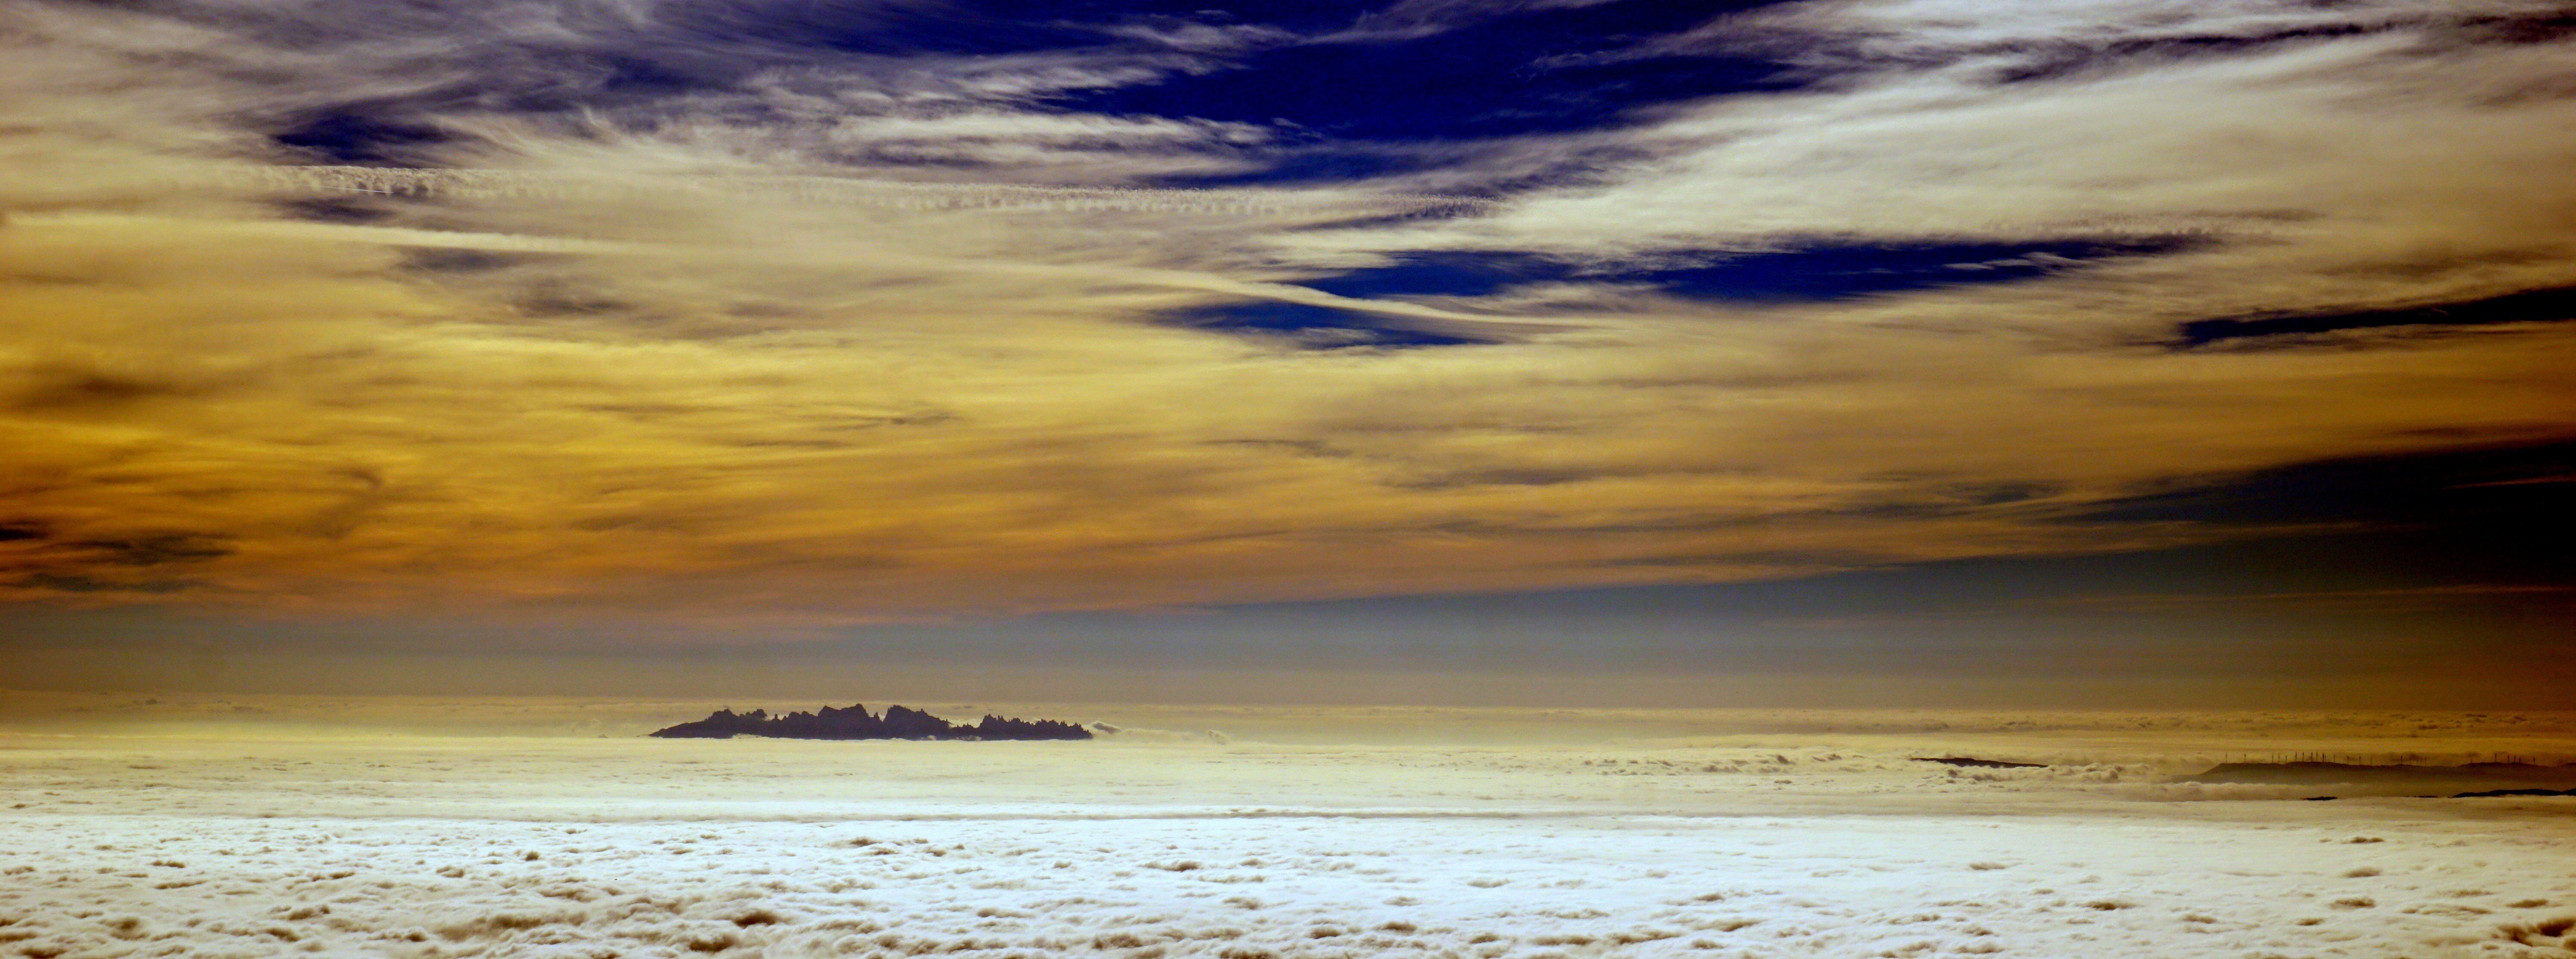
beach, landscape, sea, coast, ocean, horizon, cloud, sky, fog, sunrise, sunset, sunlight, morning, shore, wave, dawn, atmosphere, dusk, evening, reflection, clouds, backlight, afterglow, inversion, wind wave